Vajrayana

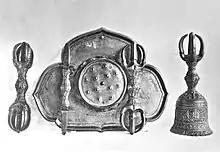
Bronze vajras and bell from Itsukushima, Japan

The Tibetologist David Germano outlines two main types of completion practice: a formless and image-less contemplation on the ultimate empty nature of the mind and various yogas that make use of the illusory body to produce energetic sensations of bliss and warmth. The illusory body yogas systems like the Six Dharmas of Naropa and the Six Yogas of Kalachakra make use of energetic schemas of human psycho-physiology composed of "energy channels" (Skt. nadi, Tib. "rtsa"), "winds" or currents (Skt. "vayu", Tib. "rlung"), "drops" or charged particles (Skt. "bindu", Tib. "thig le"), and chakras ("wheels"). These subtle energies are seen as "mounts" for consciousness, the physical component of awareness. They are engaged by various means such as pranayama (breath control) to produce blissful experiences that are then applied to the realization of ultimate reality.